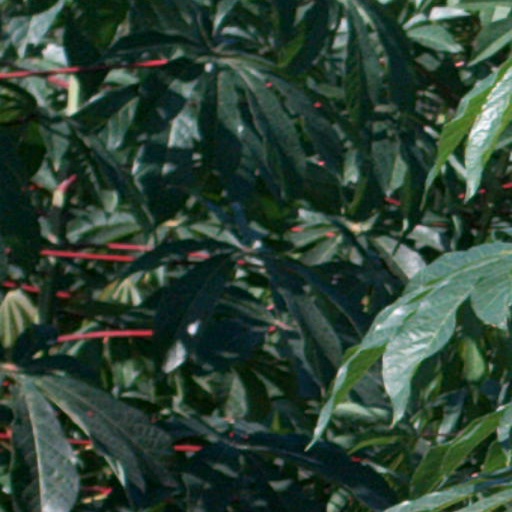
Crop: cassava